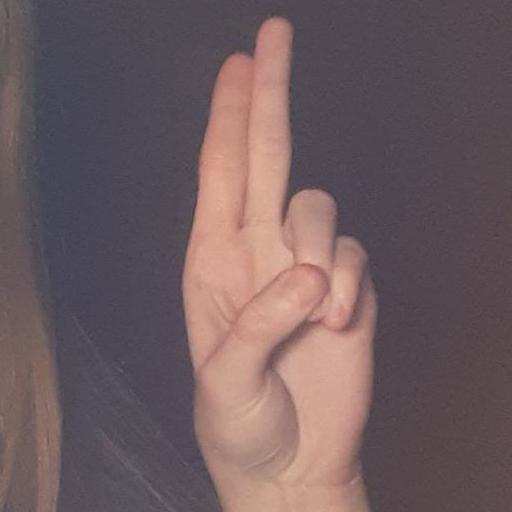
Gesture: two_up